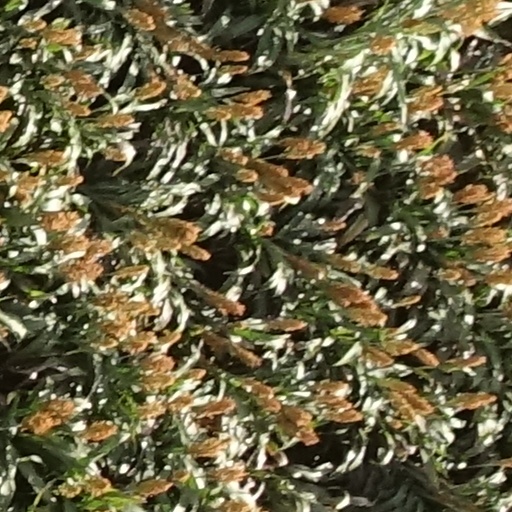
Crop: sorghum